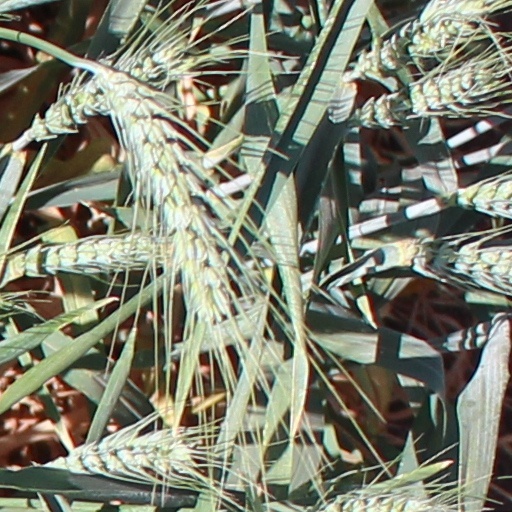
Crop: wheat